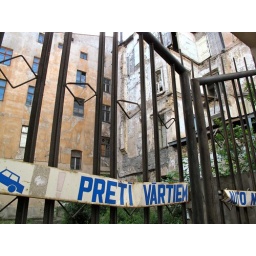
This place reminded us of that Animatrix cartoon with the girl trying to find her cat in that abandon area.